Jump (transportation company)

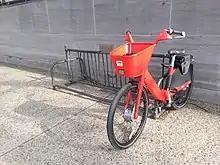
A Jump Bike docked at a public bicycle dock along the National Mall

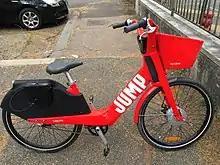
A Jump Bike in Rome, Italy

The service launched in Washington, D.C., in September 2017. This was followed by a launch in San Francisco during January 2018, becoming the first dockless bike sharing system to launch in the city. In May 2018, Jump launched in Santa Cruz, California with a fleet of 250 electric bicycles. They also launched in Sacramento, California during that month, later adding charging stations for the e-bikes throughout the city. In June 2018, Jump began a six-month pilot program with the City of Chicago, placing its dockless electric bikes in the South Side region for rental. When the six-month period concluded, Jump pulled their bikes from Chicago streets pending legislation from the city. On 2 July 2018, Jump made its Texas debut in Austin. In New York City, Jump e-bikes are available in Central Bronx and the North Shore of Staten Island as part of a dockless bike pilot program by the city which began in July 2018. In August 2018, Jump began operations in Denver.